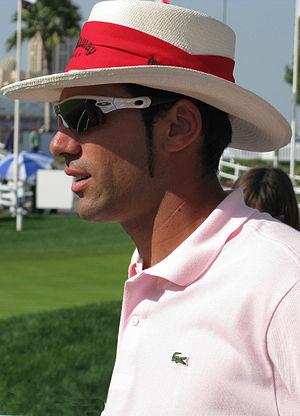
Álvaro Quirós, né le 21 janvier 1983 à San Roque est un golfeur espagnol.